Konstantin Pilipchuk

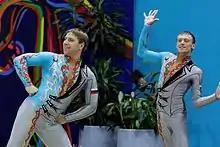
Konstantin Pilipchuk (right) and Alexei Dudchenko at the 2014 Acrobatic Gymnastics World Championships.

Konstantin Pilipchuk (born 20 December 1986) is a Russian male acrobatic gymnast medalled at five Acrobatic Gymnastics World Championships. In partnership with Alexei Dudchenko, he is a two-times world champion in men's pairs, winning in the 2012 and 2014. He won silver medals at the 2006, 2008 and 2010. Along with Dudchenko, he also won silver medal on the 2009 World Games, gold medal on the 2013 World Games and is a four-time European champion.